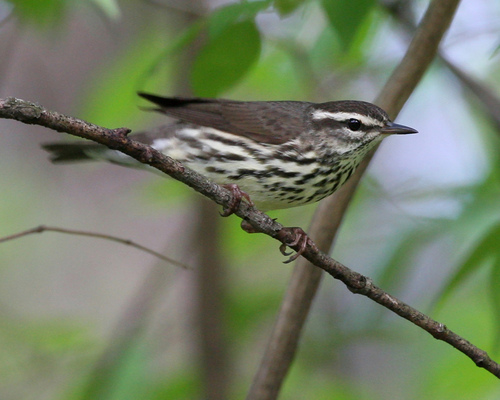
the small bird has brown outer wings and a variated body.
a small bird with a black and white belly and breast, gray wings, white eyebrows and gray crown.
this is a small bird with a brown and white mottled belly, a brown nape, and a straight, pointed, brown bill.
a bird with a black and white belly and breast, the bill is short and pointed, with a white nape.
bird with small pointed bill white eyebrow spotted black and whtie breast and gray wings.
this colorful bird has a white & brown belly and breast, the bill is short and pointed, and the head is small compared to the body.
the bird has a spotted breast and a thin black bill.
this bird is white, black, and brown in color, with a sharp black beak.
this particular bird has a belly that is white with black spotsa small bird with brown speckles on the belly and breast and a white eyebrow.
Species: Louisiana Waterthrush